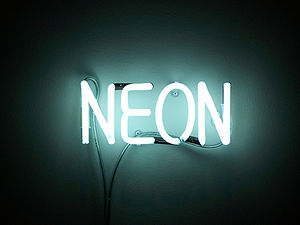
Neonrør
"""Neonrør"", hvis hovedandel af lysende gas ikke er grundstoffet neon."
Neonrør
Et neonrør er et gasudladningsrør og er en massebetegnelse for lyskilder. Lysstofrør omsætter elektrisk energi til lysenergi og er derfor en transducer.